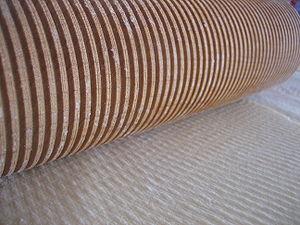
Le lefse est un pain traditionnel norvégien composé de pommes de terre, lait ou crème fraîche, et farine, le tout cuit sur plaque chauffante.